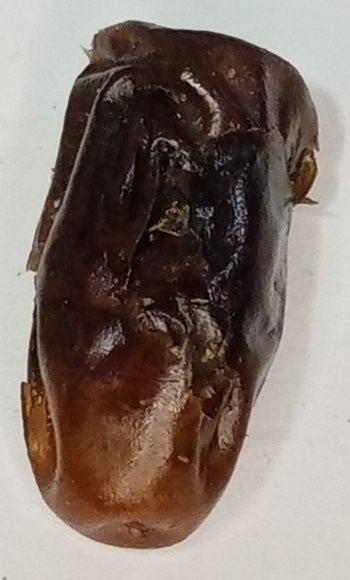
Variety: gajar
Size: small
Grade: grade-1